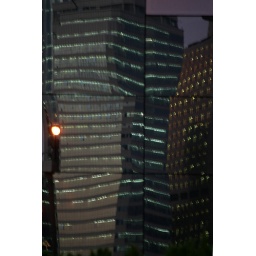
City reflection in the evening, on the glass wall of Shanghai govenment office building, Shanghai.